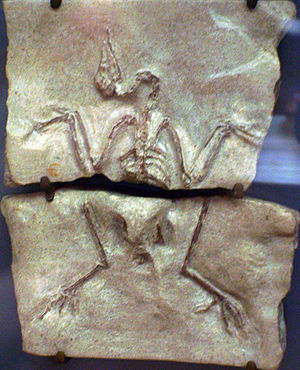
Fuglenes oprindelse
Et fossil af fuglen Palaeortyx.
Fuglenes oprindelse kan undersøges takket være en række fundne uddøde fugleslægter, der har mange særlige skeletkendetegn.